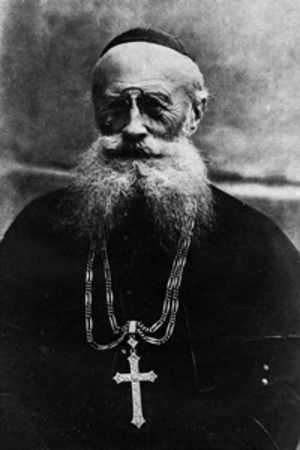
Eduard von der Ropp, né le 2 décembre 1851 à Lixna et mort le 25 juillet 1939 à Poznań, est un homme d'Église qui fut archevêque de Moguilev-Saint-Pétersbourg et métropolite catholique de Russie.